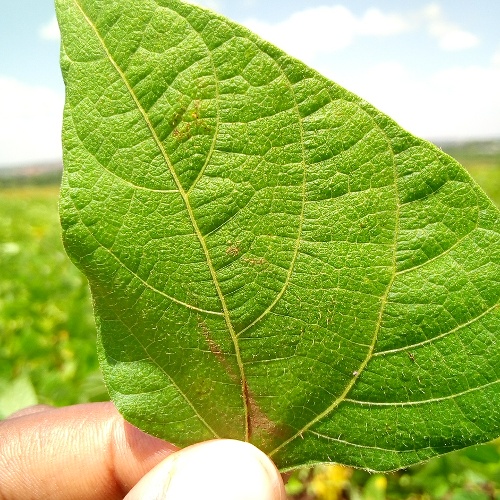
Leaf condition: healthy